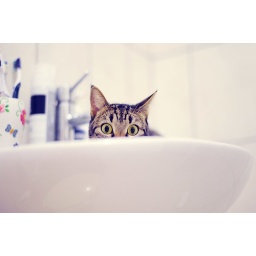
Cat in the bathroom sink looking curious into the camera.